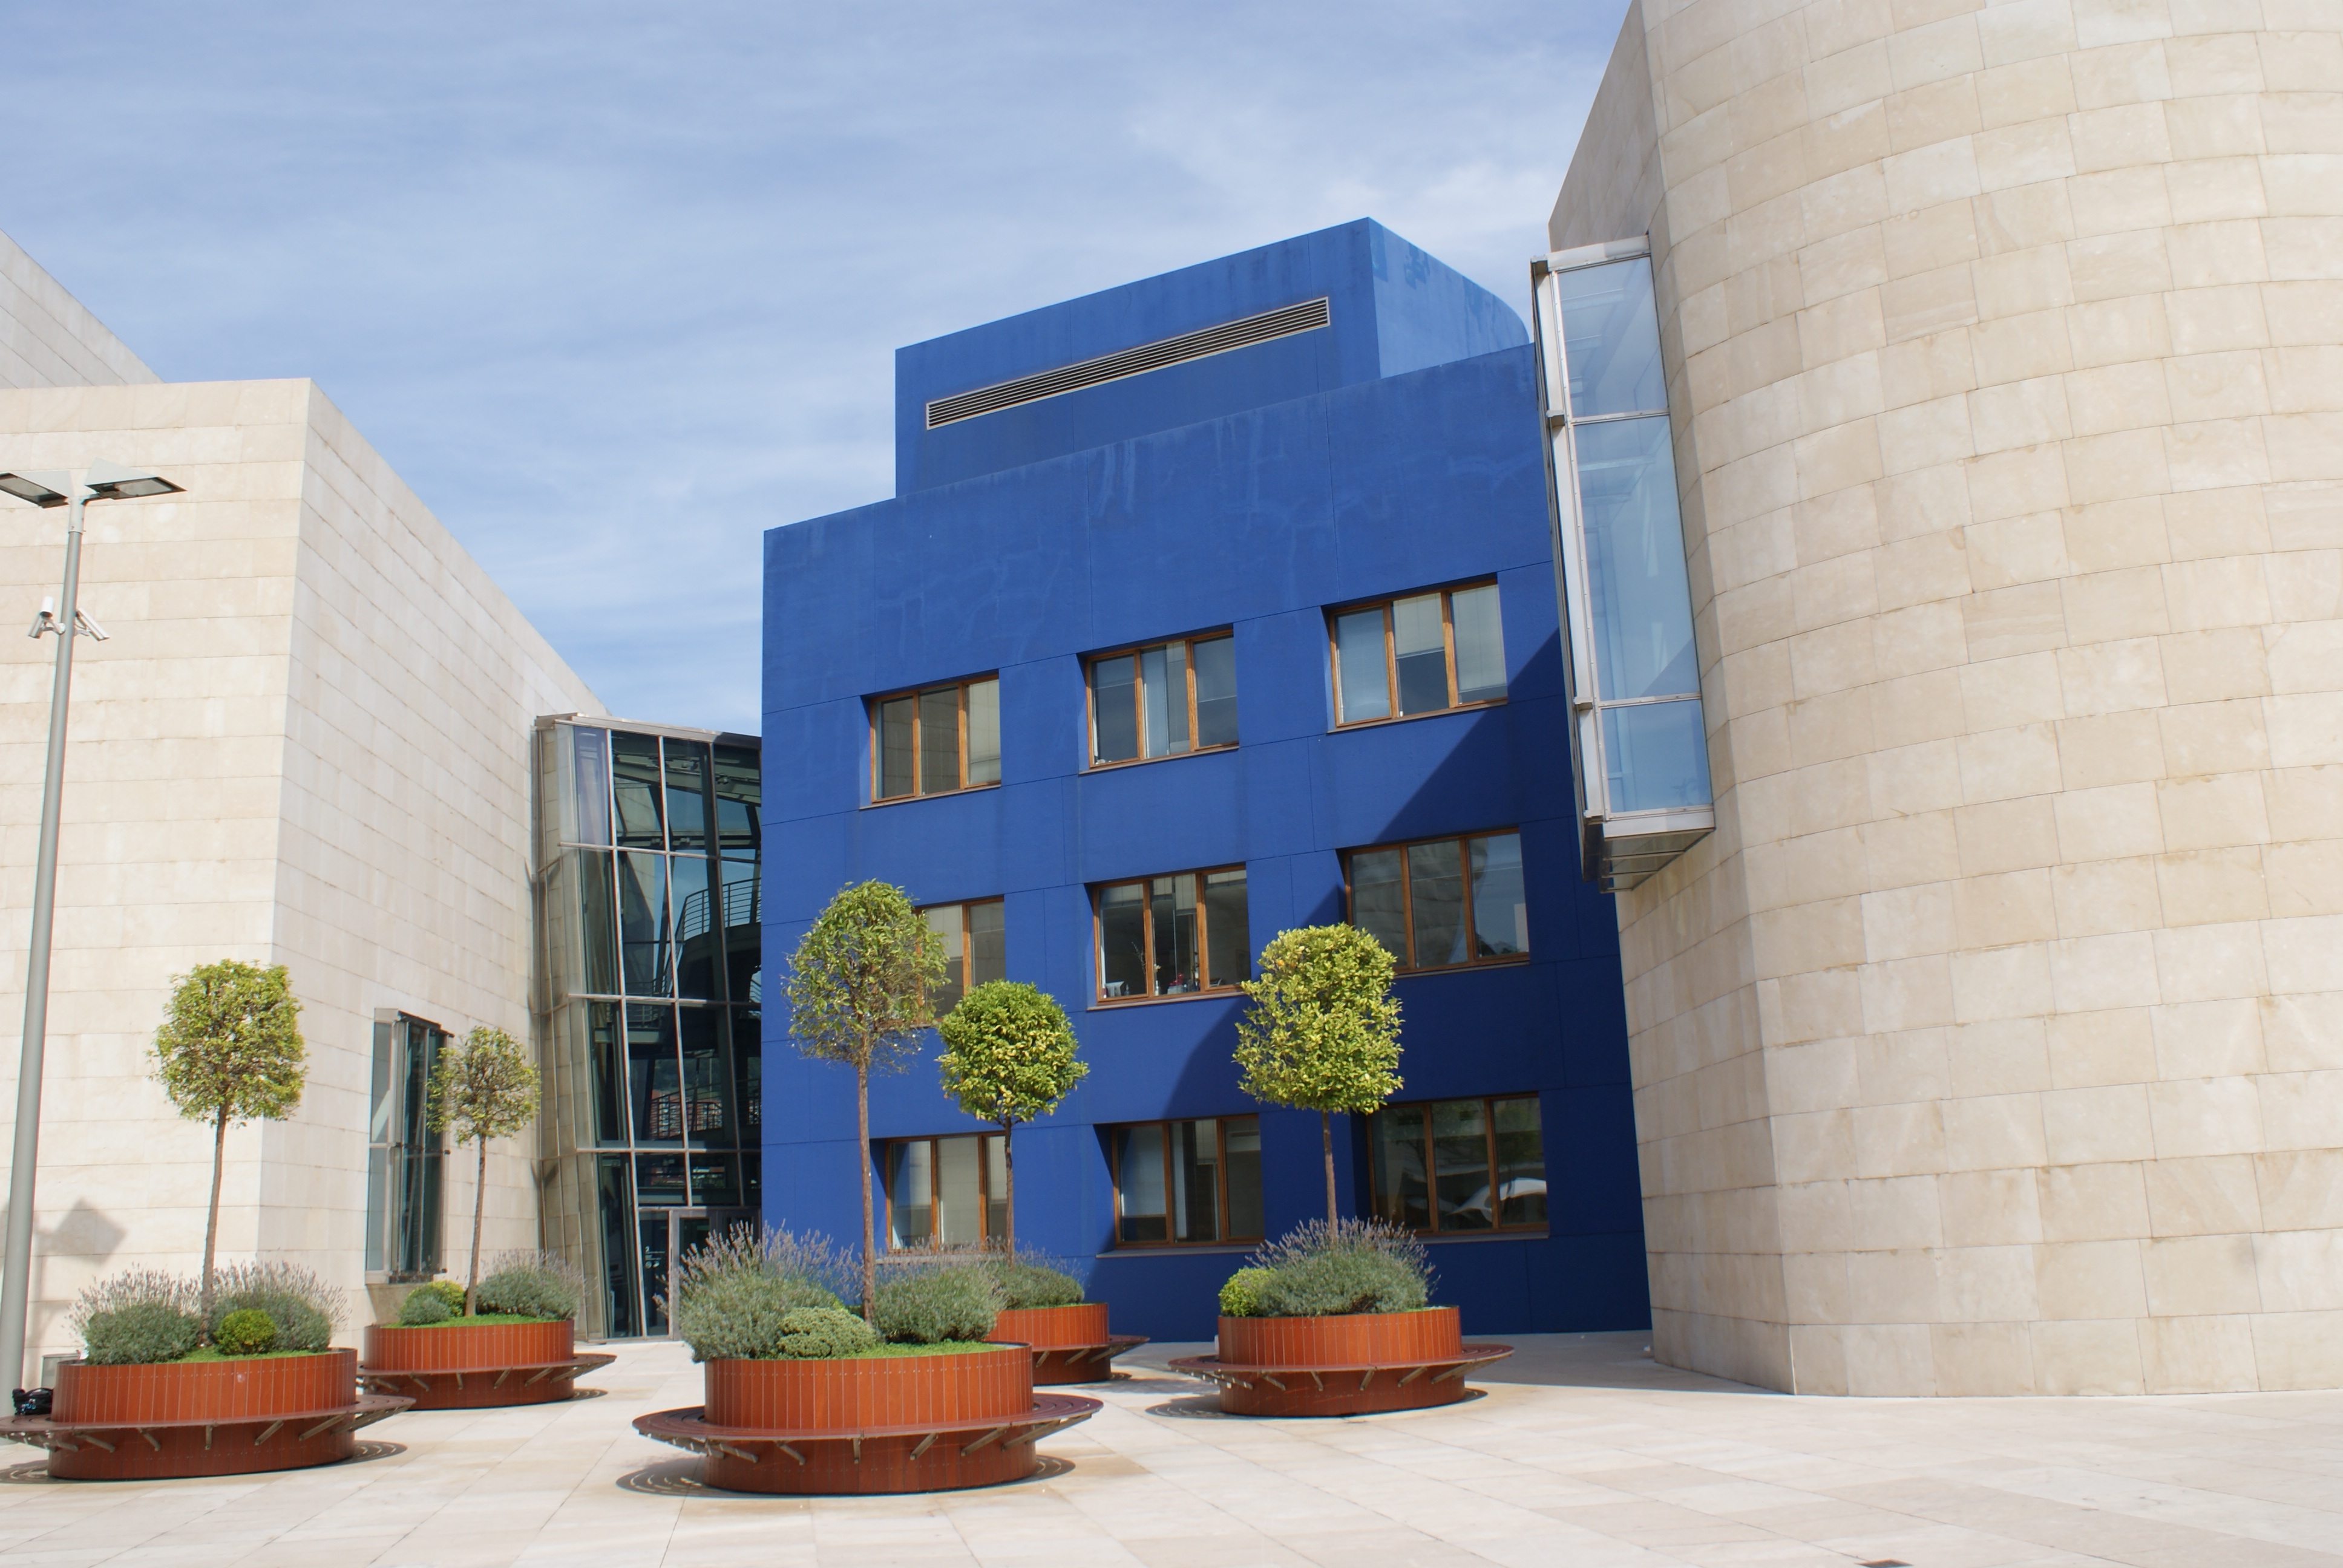
architecture, building, museum, facade, property, apartment, vizcaya, bilbao, guggenheim, euskadi, real estate